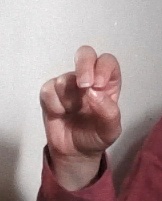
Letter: gaaf